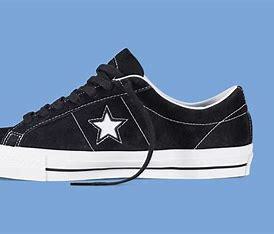
Brand: Converse
Model: One Star